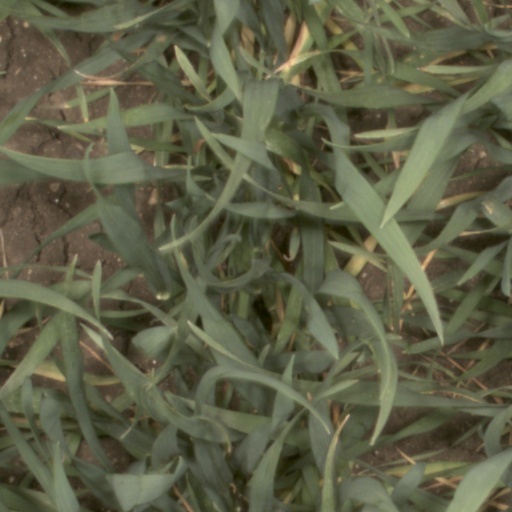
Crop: wheat